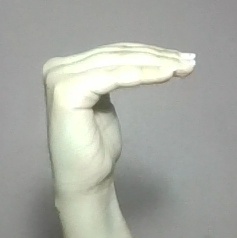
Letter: haa